India–Malta relations

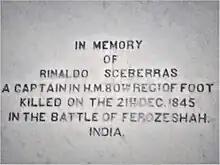
Plaque at the Upper Barrakka Gardens in the Maltese capital Valletta in memory of Rinaldo Sceberras, a Maltese captain who was killed in Battle of Ferozeshah, India, on 21 December 1845

A renowned Maltese lived and worked in India in the 16th century. That was around the period of Emperor Akbar's reign in India. India was the leading global economy at that time. Links of India with the nearby Roman Empire date back to before the rule of Emperor Augustus in Rome that is well recorded. With the start of British rule in Malta in 1800, Maltese went to India during the mass exodus out of Malta. A few Maltese in India fought alongside Britain against Indian freedom fighters and princely states. Maltese Catholic missionaries followed Maltese soldiers to India. In 1924, Maltese Catholic missionaries set themselves up among the Santhal tribes in Dumka in Jharkhand state of India for aim of spread of Catholicism and for conversions. Seventy-three Maltese priests have lived in India since 1924 and a few are still there. With the new strict visa rules coming into force in India, Maltese missionaries' entry into India is now restricted. There are several Maltese residents in India supported by the Maltese Consulate within the High Commission of Malta in New Delhi and honorary consulates in Mumbai, Chennai and Kolkata that provide consular service to them. Maltese firms like Malta Enterprises have a presence in India. In 2007, there were around 200 non-resident Indians living in Malta. The number of Maltese living in India is unknown.